Paulus van Caerden

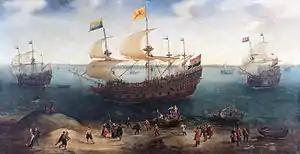
The Amsterdam four-masted ship 'De Hollandse Tuyn' and other ships under the command of Paulus van Caerden return from Brazil, by Hendrick Cornelisz Vroom

Paulus van Caerden ( 1569 – Manila, October 1615 or 1616) was a Dutch admiral in service of the Dutch East India Company. He was governor of the Maluku Islands for one month.